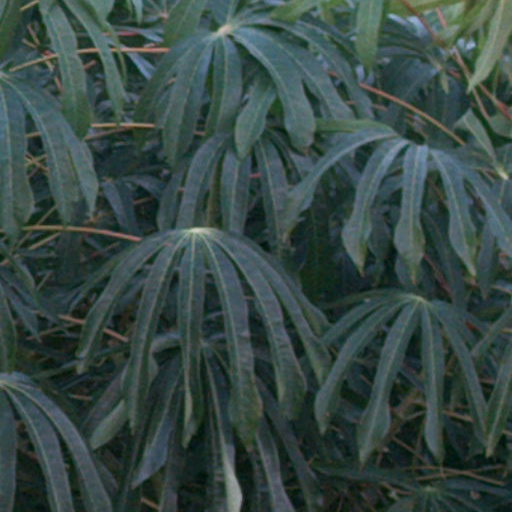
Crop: cassava